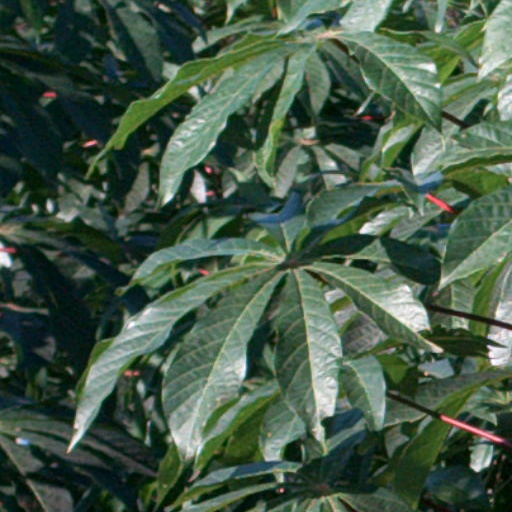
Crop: cassava